Poti

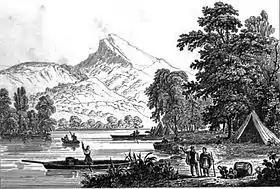
Phasis river, 19th century

The recorded history of Poti and its environments spans over 26 centuries. In Classical antiquity and the early Middle Ages, the area was occupied by the Greek polis of Phasis which was established by the colonists from Miletus led by one Themistagoras at the very end of the 7th, and probably at the beginning of the 6th century BC. The famed Greek semi-mythological voyage of Jason and the Argonauts in search of the Golden Fleece would have entered Georgia at this port and traveled up the river to what is today Kutaisi.